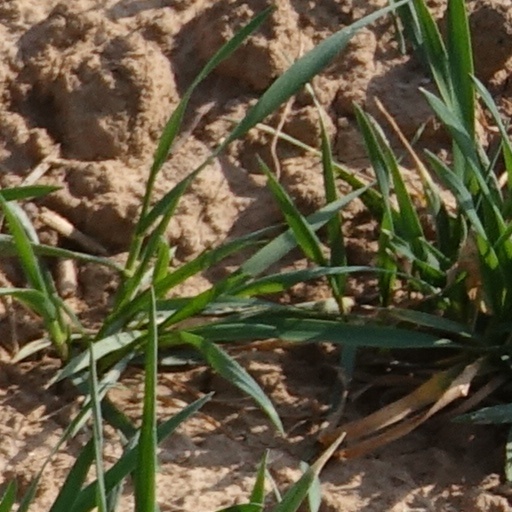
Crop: wheat